House church (China)

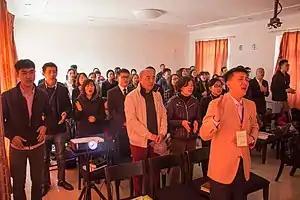
A house church in Shunyi, Beijing

In China, house churches or family churches are Protestant assemblies in the People's Republic of China that operate independently from the state-sanctioned Three-Self Patriotic Movement (TSPM) and China Christian Council (CCC). They represent a tradition of independent churches that would not come under the control of the Chinese Communist Party dating back to Wang Ming-Dao in the 1950s. However, they came into their current form of existence after the Cultural Revolution in the early-1980s.